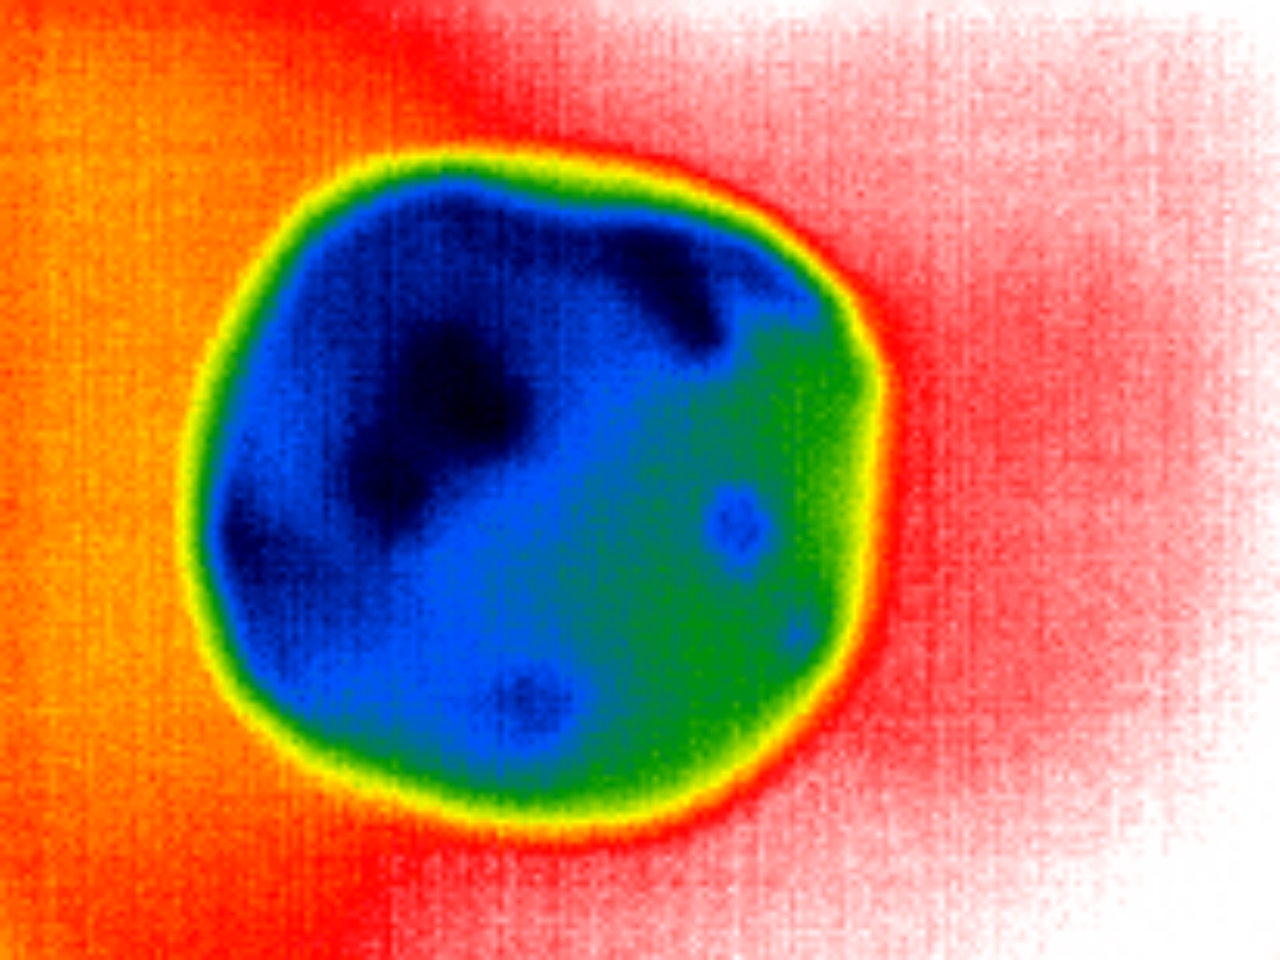
Label: Major Defect